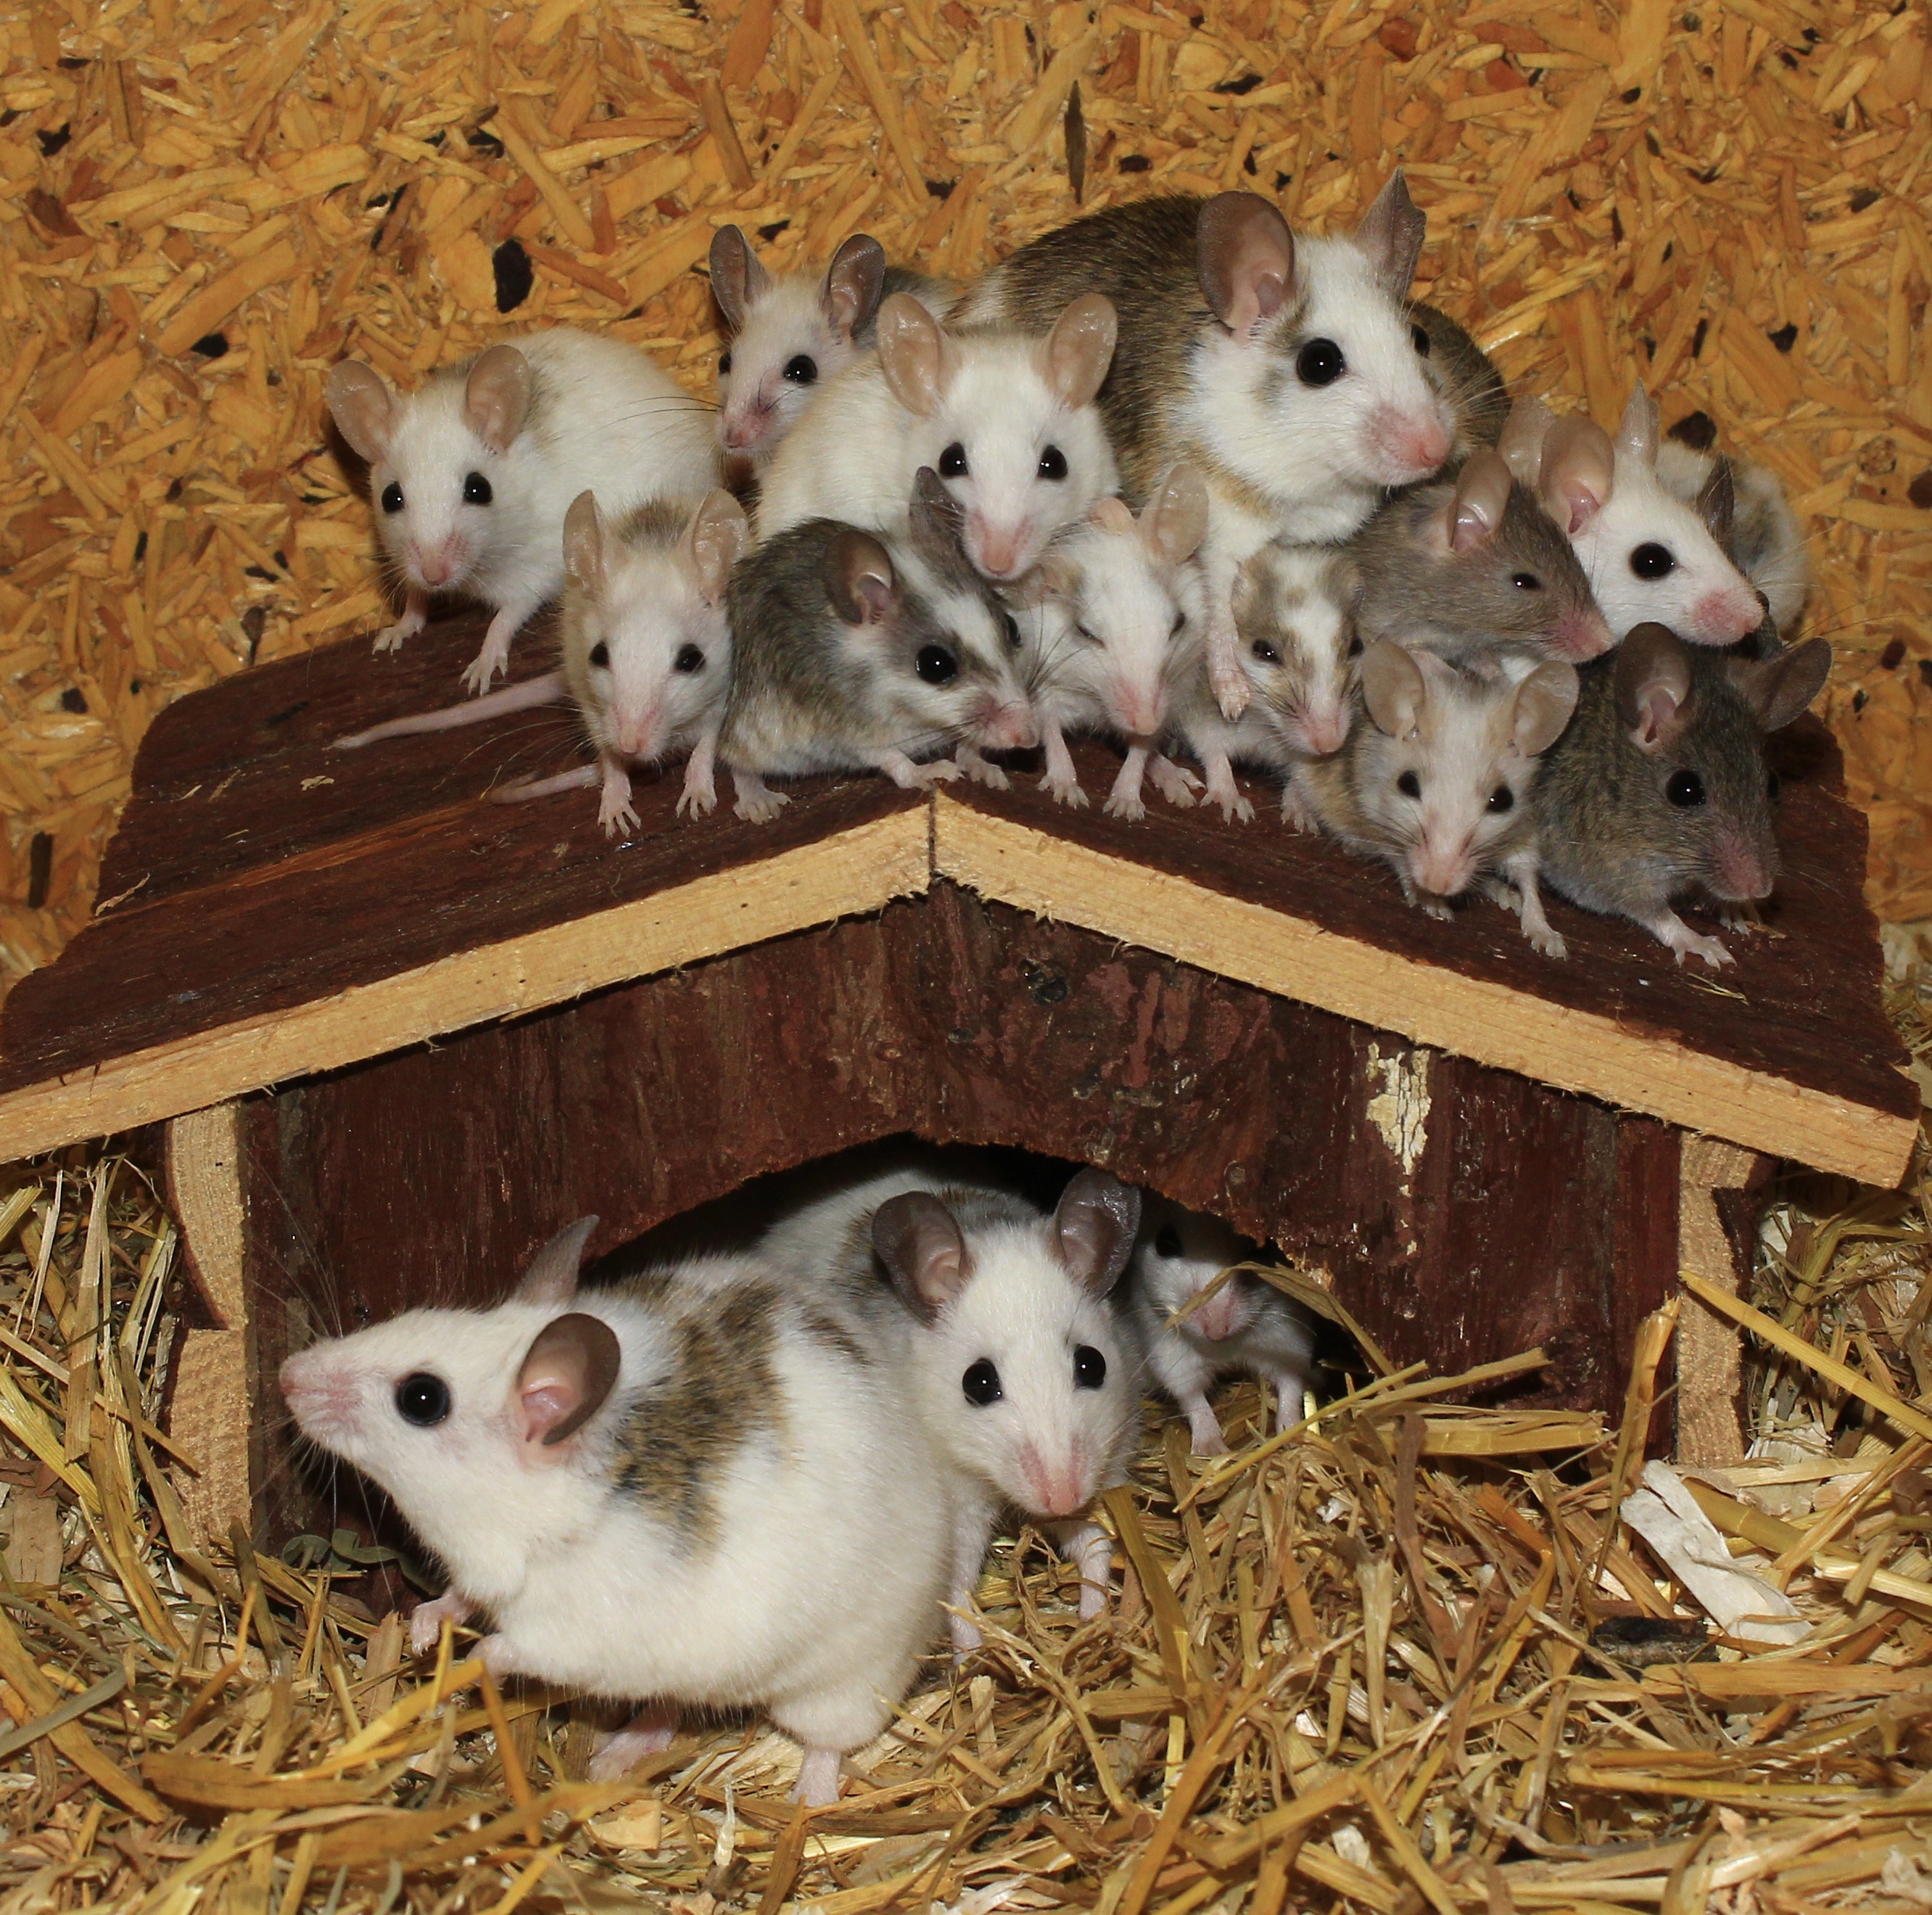
sweet, mouse, cottage, mammal, together, hamster, rodent, heat, pets, vertebrate, recovered, sure, mice, gerbil, mastomys, muroidea, muridae, mouse family